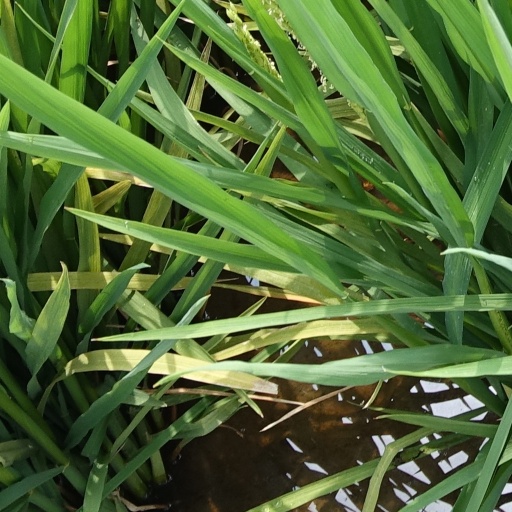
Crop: rice